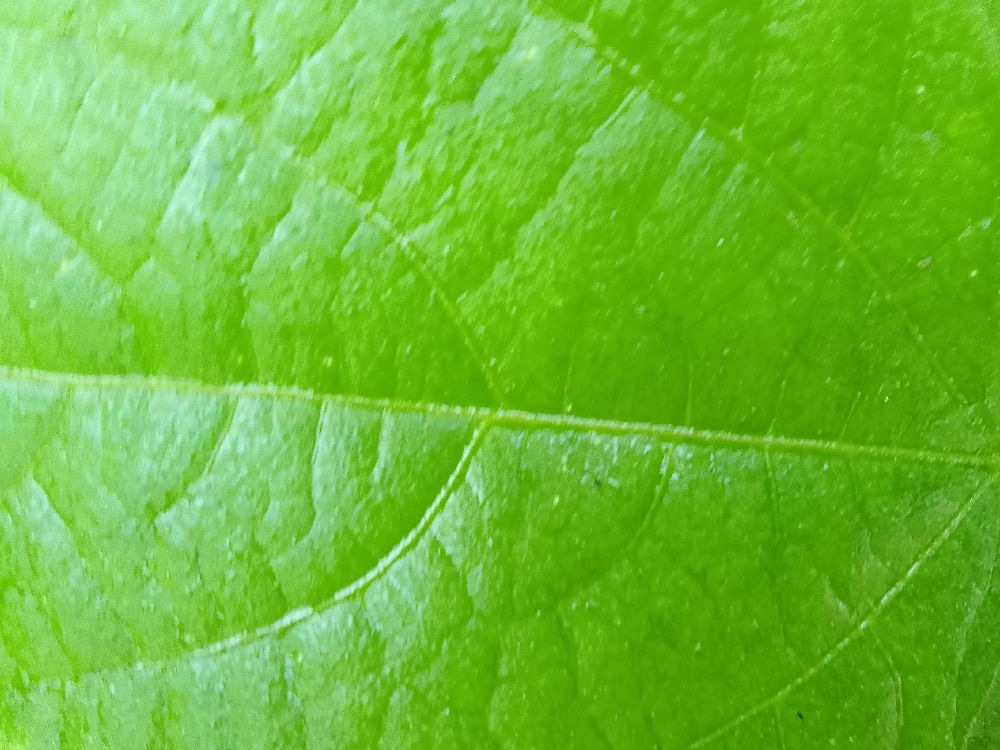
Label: healthy